Ivan Zelic

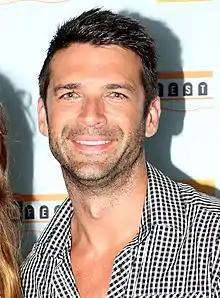
Ivan Zelic at Flickerfest Short Film Festival opens at Bondi Pavilion, Bondi Beach, Sydney, Australia, 11 January 2013

Ivan Zelic (born February 24, 1978) is a former Australian international footballer and current writer, filmmaker, and actor.